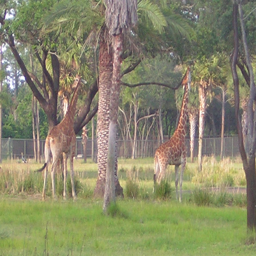
A couple of giraffe walking next to each other in a field.
The tall giraffes are outside in the grass and trees.
Two giraffes are standing in a grassy area next to trees and one is eating leaves.
Giraffes are standing in the grass near a fence.
Giraffes in an enclosure, one eating from a tree.